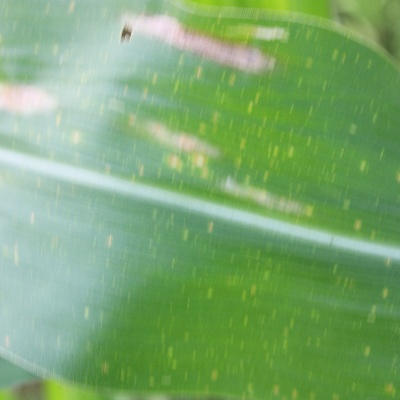
Crop: Maize
Condition: leaf blight